Culper Ring

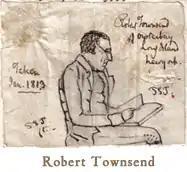
The only known portrait of the instrumental spy Robert Townsend was sketched in the early 1800s.

Woodhull traveled to New York City every few weeks to gather intelligence. His married sister, Mary Underhill, lived there and gave him a valid reason to visit. He was questioned at a British checkpoint on October 31, 1778, which increased his anxiety about the dangerous mission, but he returned to Setauket with valuable information about the British supply fleet. He provided a precise report on November 23 with the identity of British units and the numbers of troops and dispositions in New York City, which proved his worth as a spy. Woodhull soon recruited his brother-in-law, Amos Underhill, to gather intelligence; the latter ran a boarding house in the city with his wife, Mary, but Underhill's reports were often too vague to be of much value.